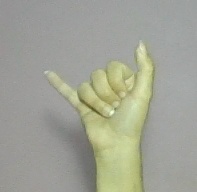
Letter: ya